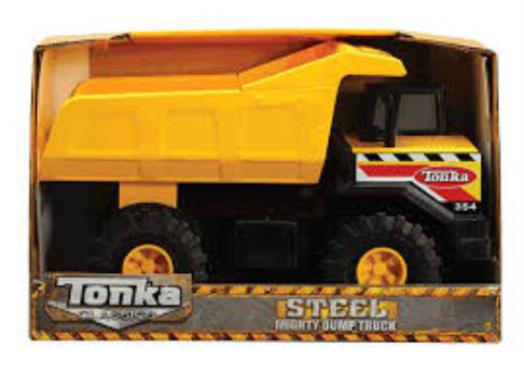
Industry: Leisure